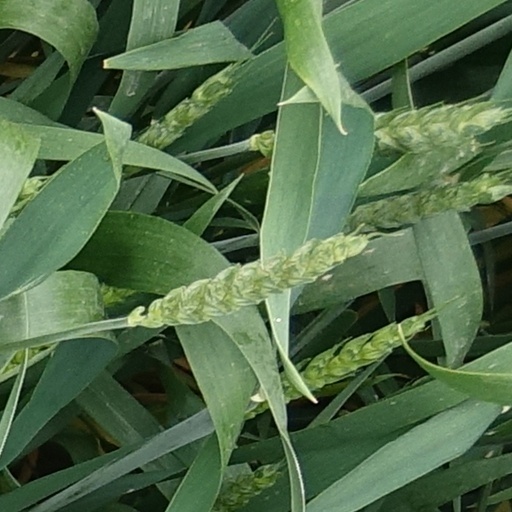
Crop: wheat